Branches of physics

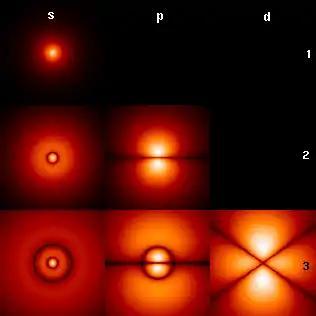
The first few hydrogen atom electron orbitals shown as cross-sections with colour-coded probability density

Quantum mechanics is the branch of physics treating atomic and subatomic systems and their interaction based on the observation that all forms of energy are released in discrete units or bundles called "quanta". Remarkably, quantum theory typically permits only probable or statistical calculation of the observed features of subatomic particles, understood in terms of wave functions. The Schrödinger equation plays the role in quantum mechanics that Newton's laws and conservation of energy serve in classical mechanics—i.e., it predicts the future behavior of a dynamic system—and is a wave equation that is used to solve for wavefunctions.